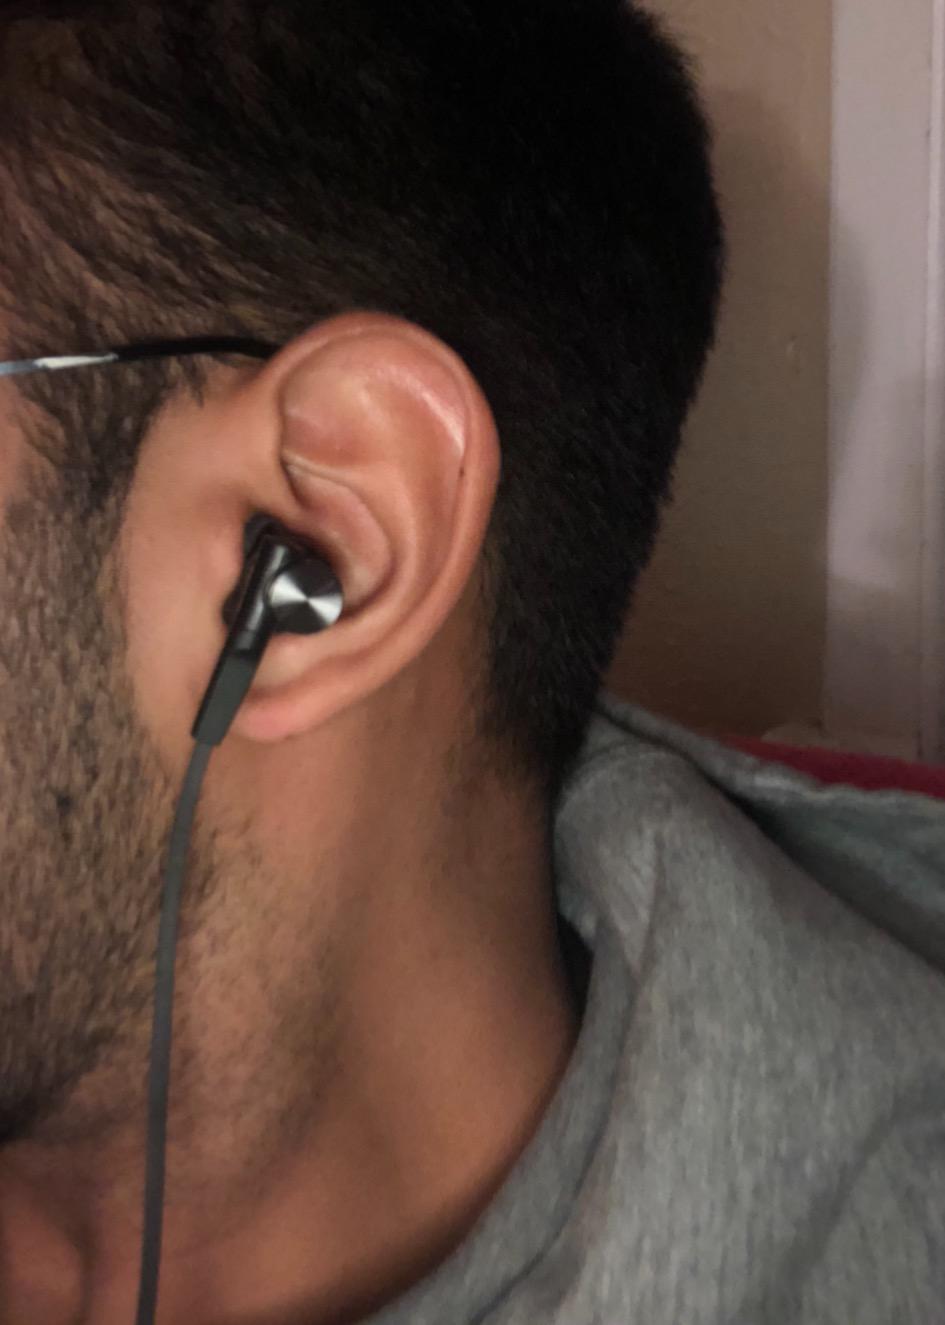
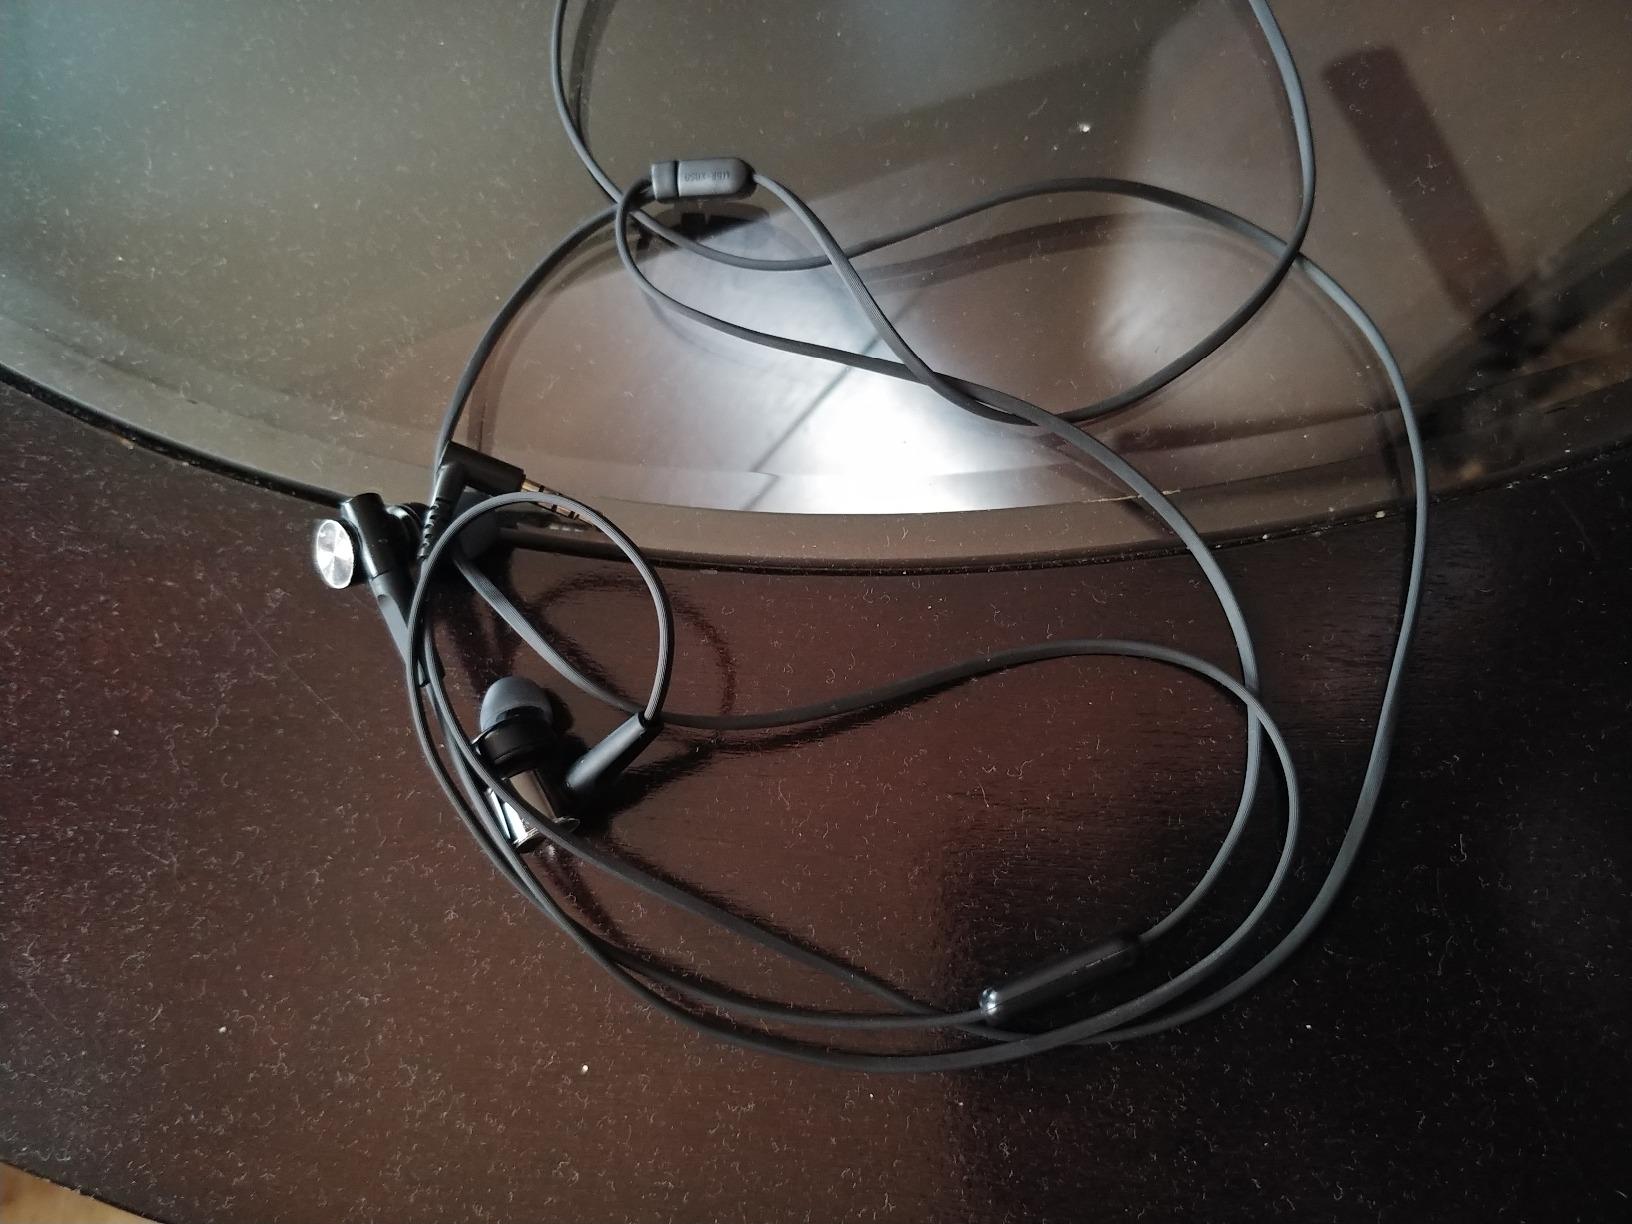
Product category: headphones
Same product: yes